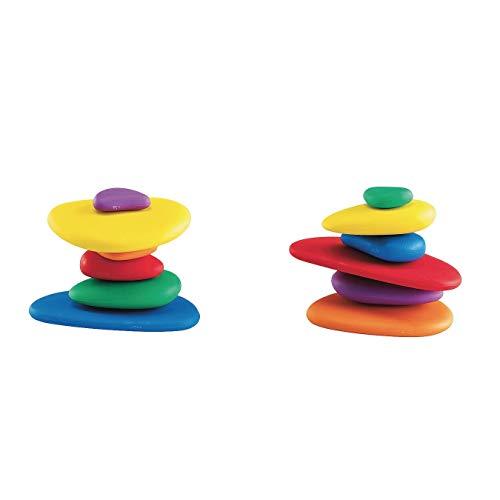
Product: S&S Worldwide 13208C Rainbow Pebbles Sorting Stones (Pack of 56)
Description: Set includes 36 pebbles in six different sizes and colors for exciting play.
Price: $36.28
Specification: Product Dimensions:         8 x 6.5 x 3.2 inches    |Shipping Weight: 1.9 pounds (View shipping rates and policies)|ASIN: B01MCSTAGY|Item model number: 13208C